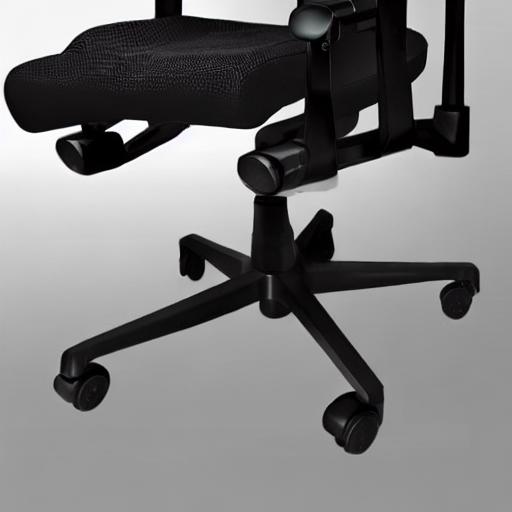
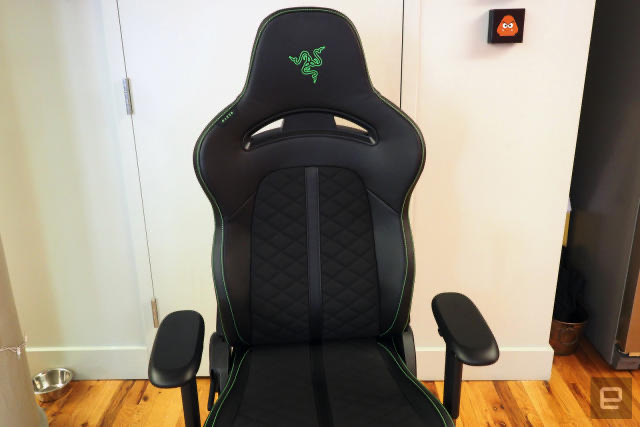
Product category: items_chair
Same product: no